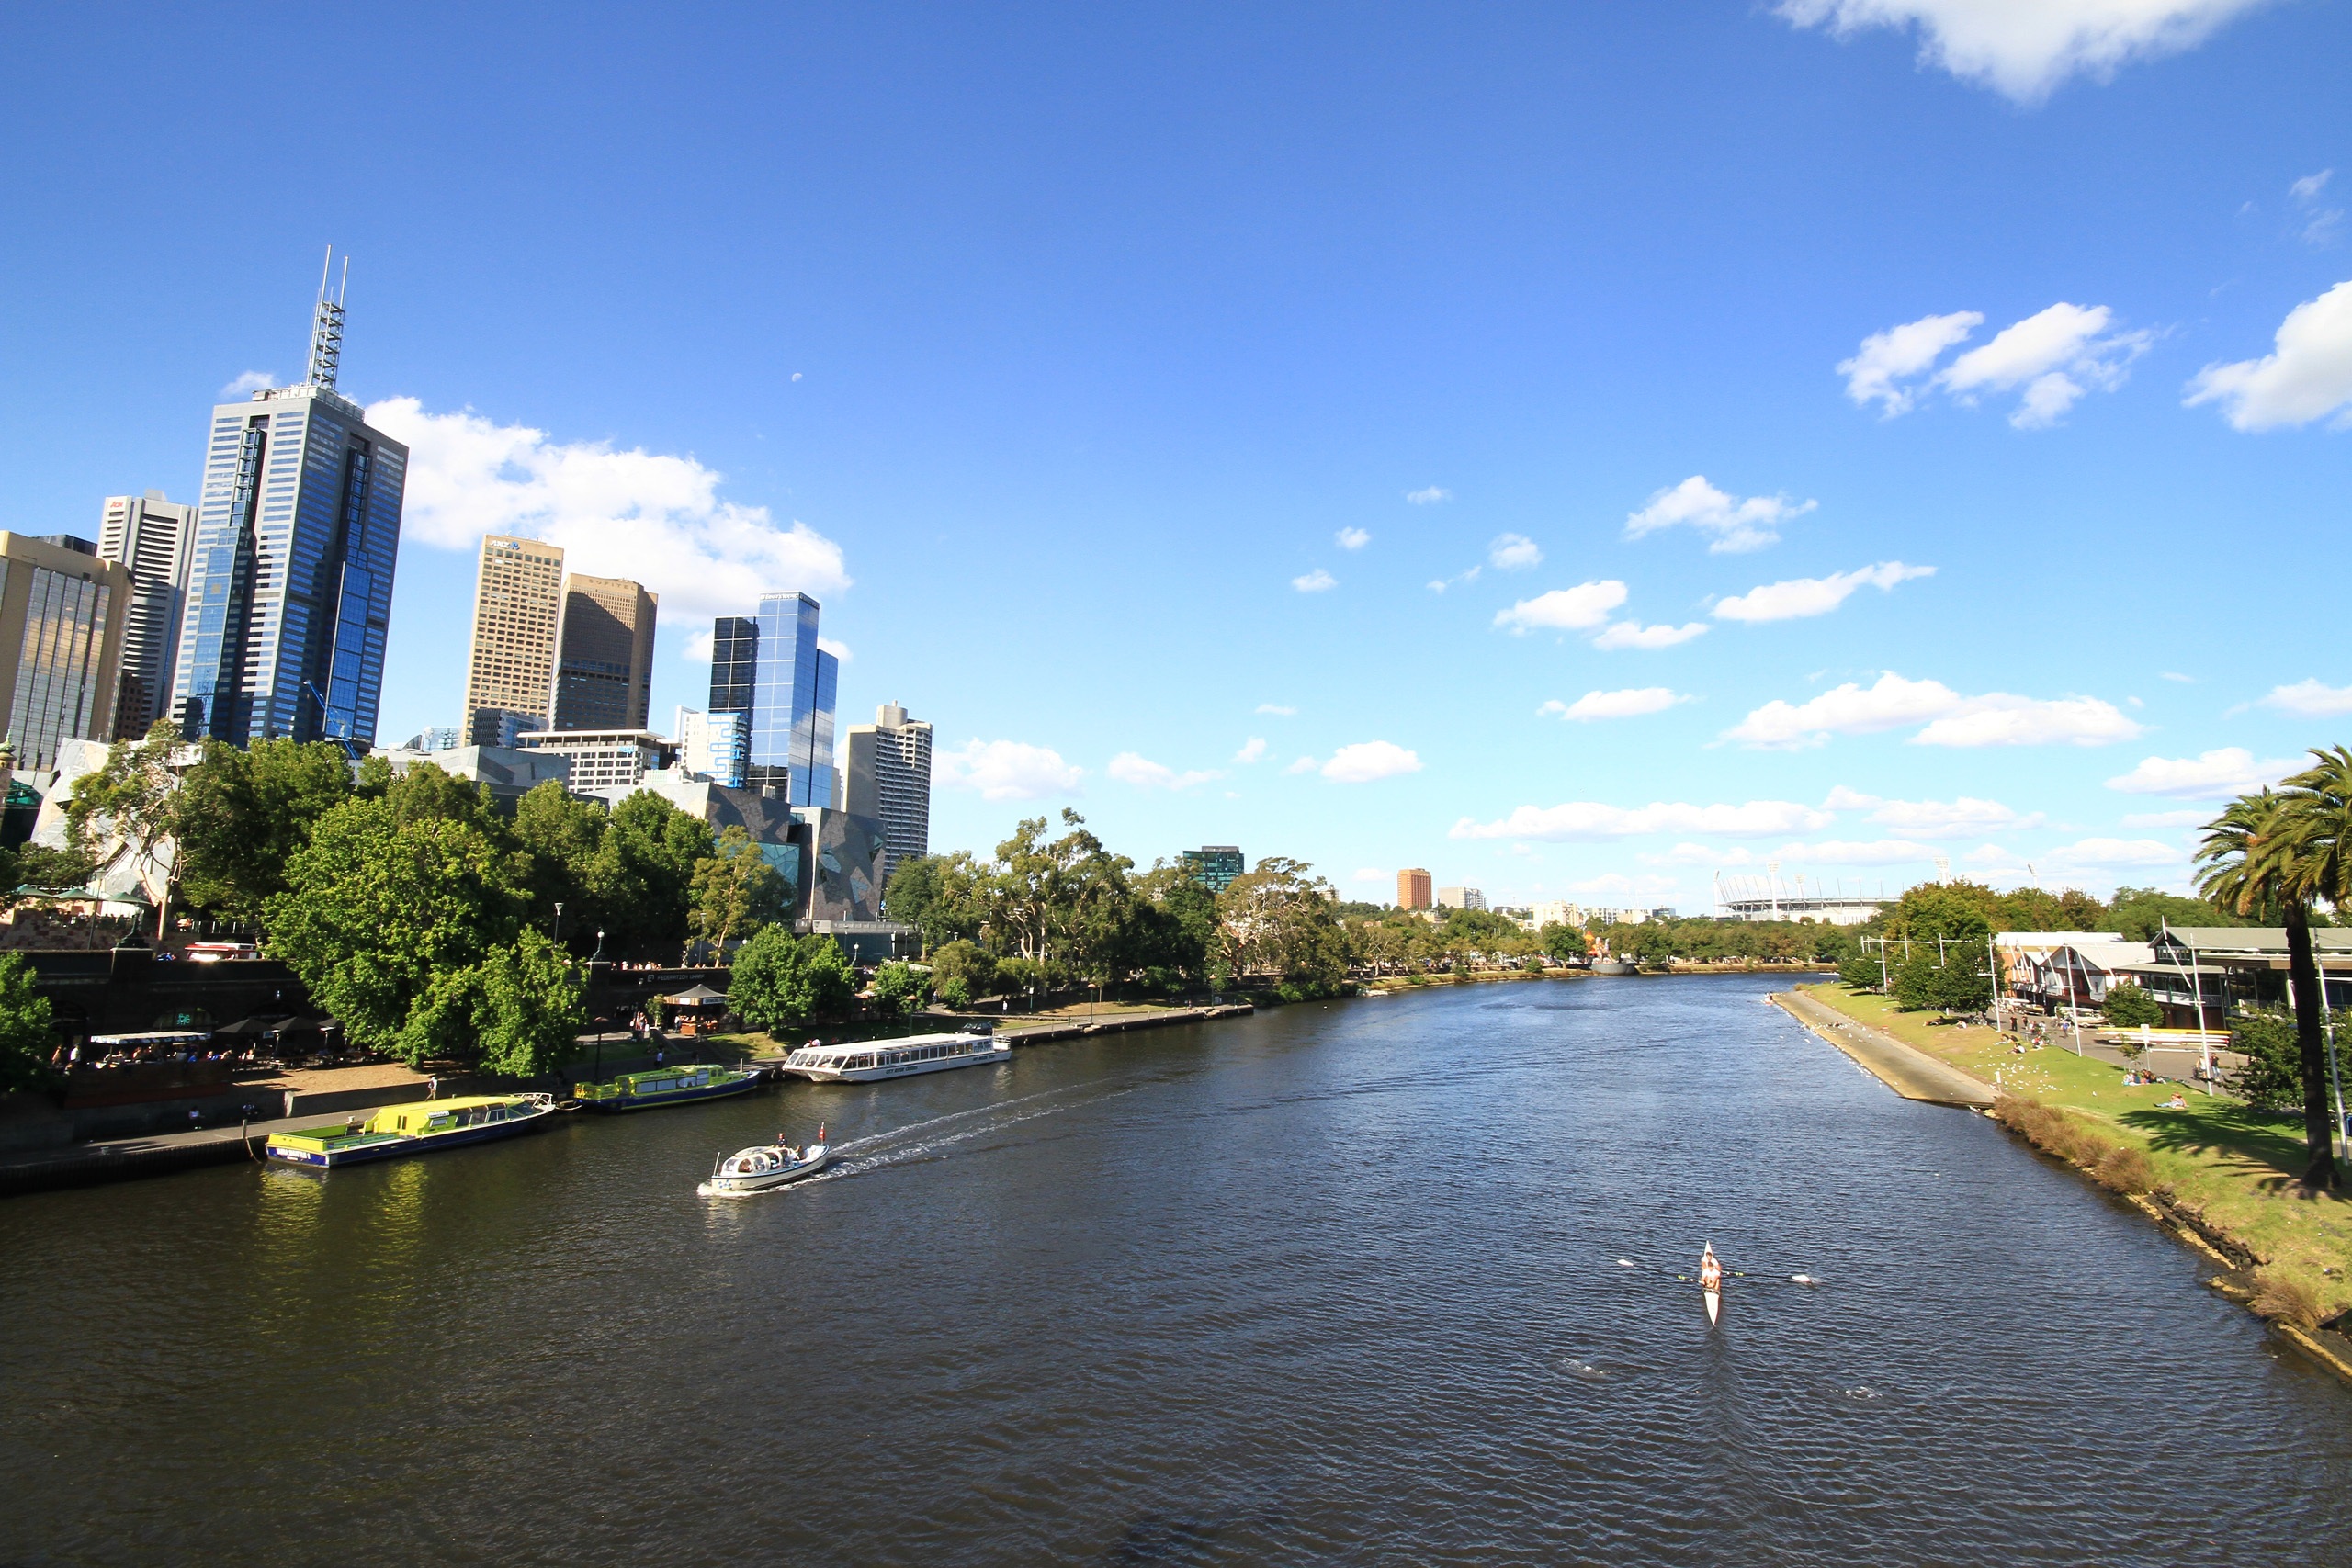
architecture, skyline, city, urban, river, canal, cityscape, vacation, travel, waterway, body of water, australia, channel, melbourne, landform, geographical feature, human settlement